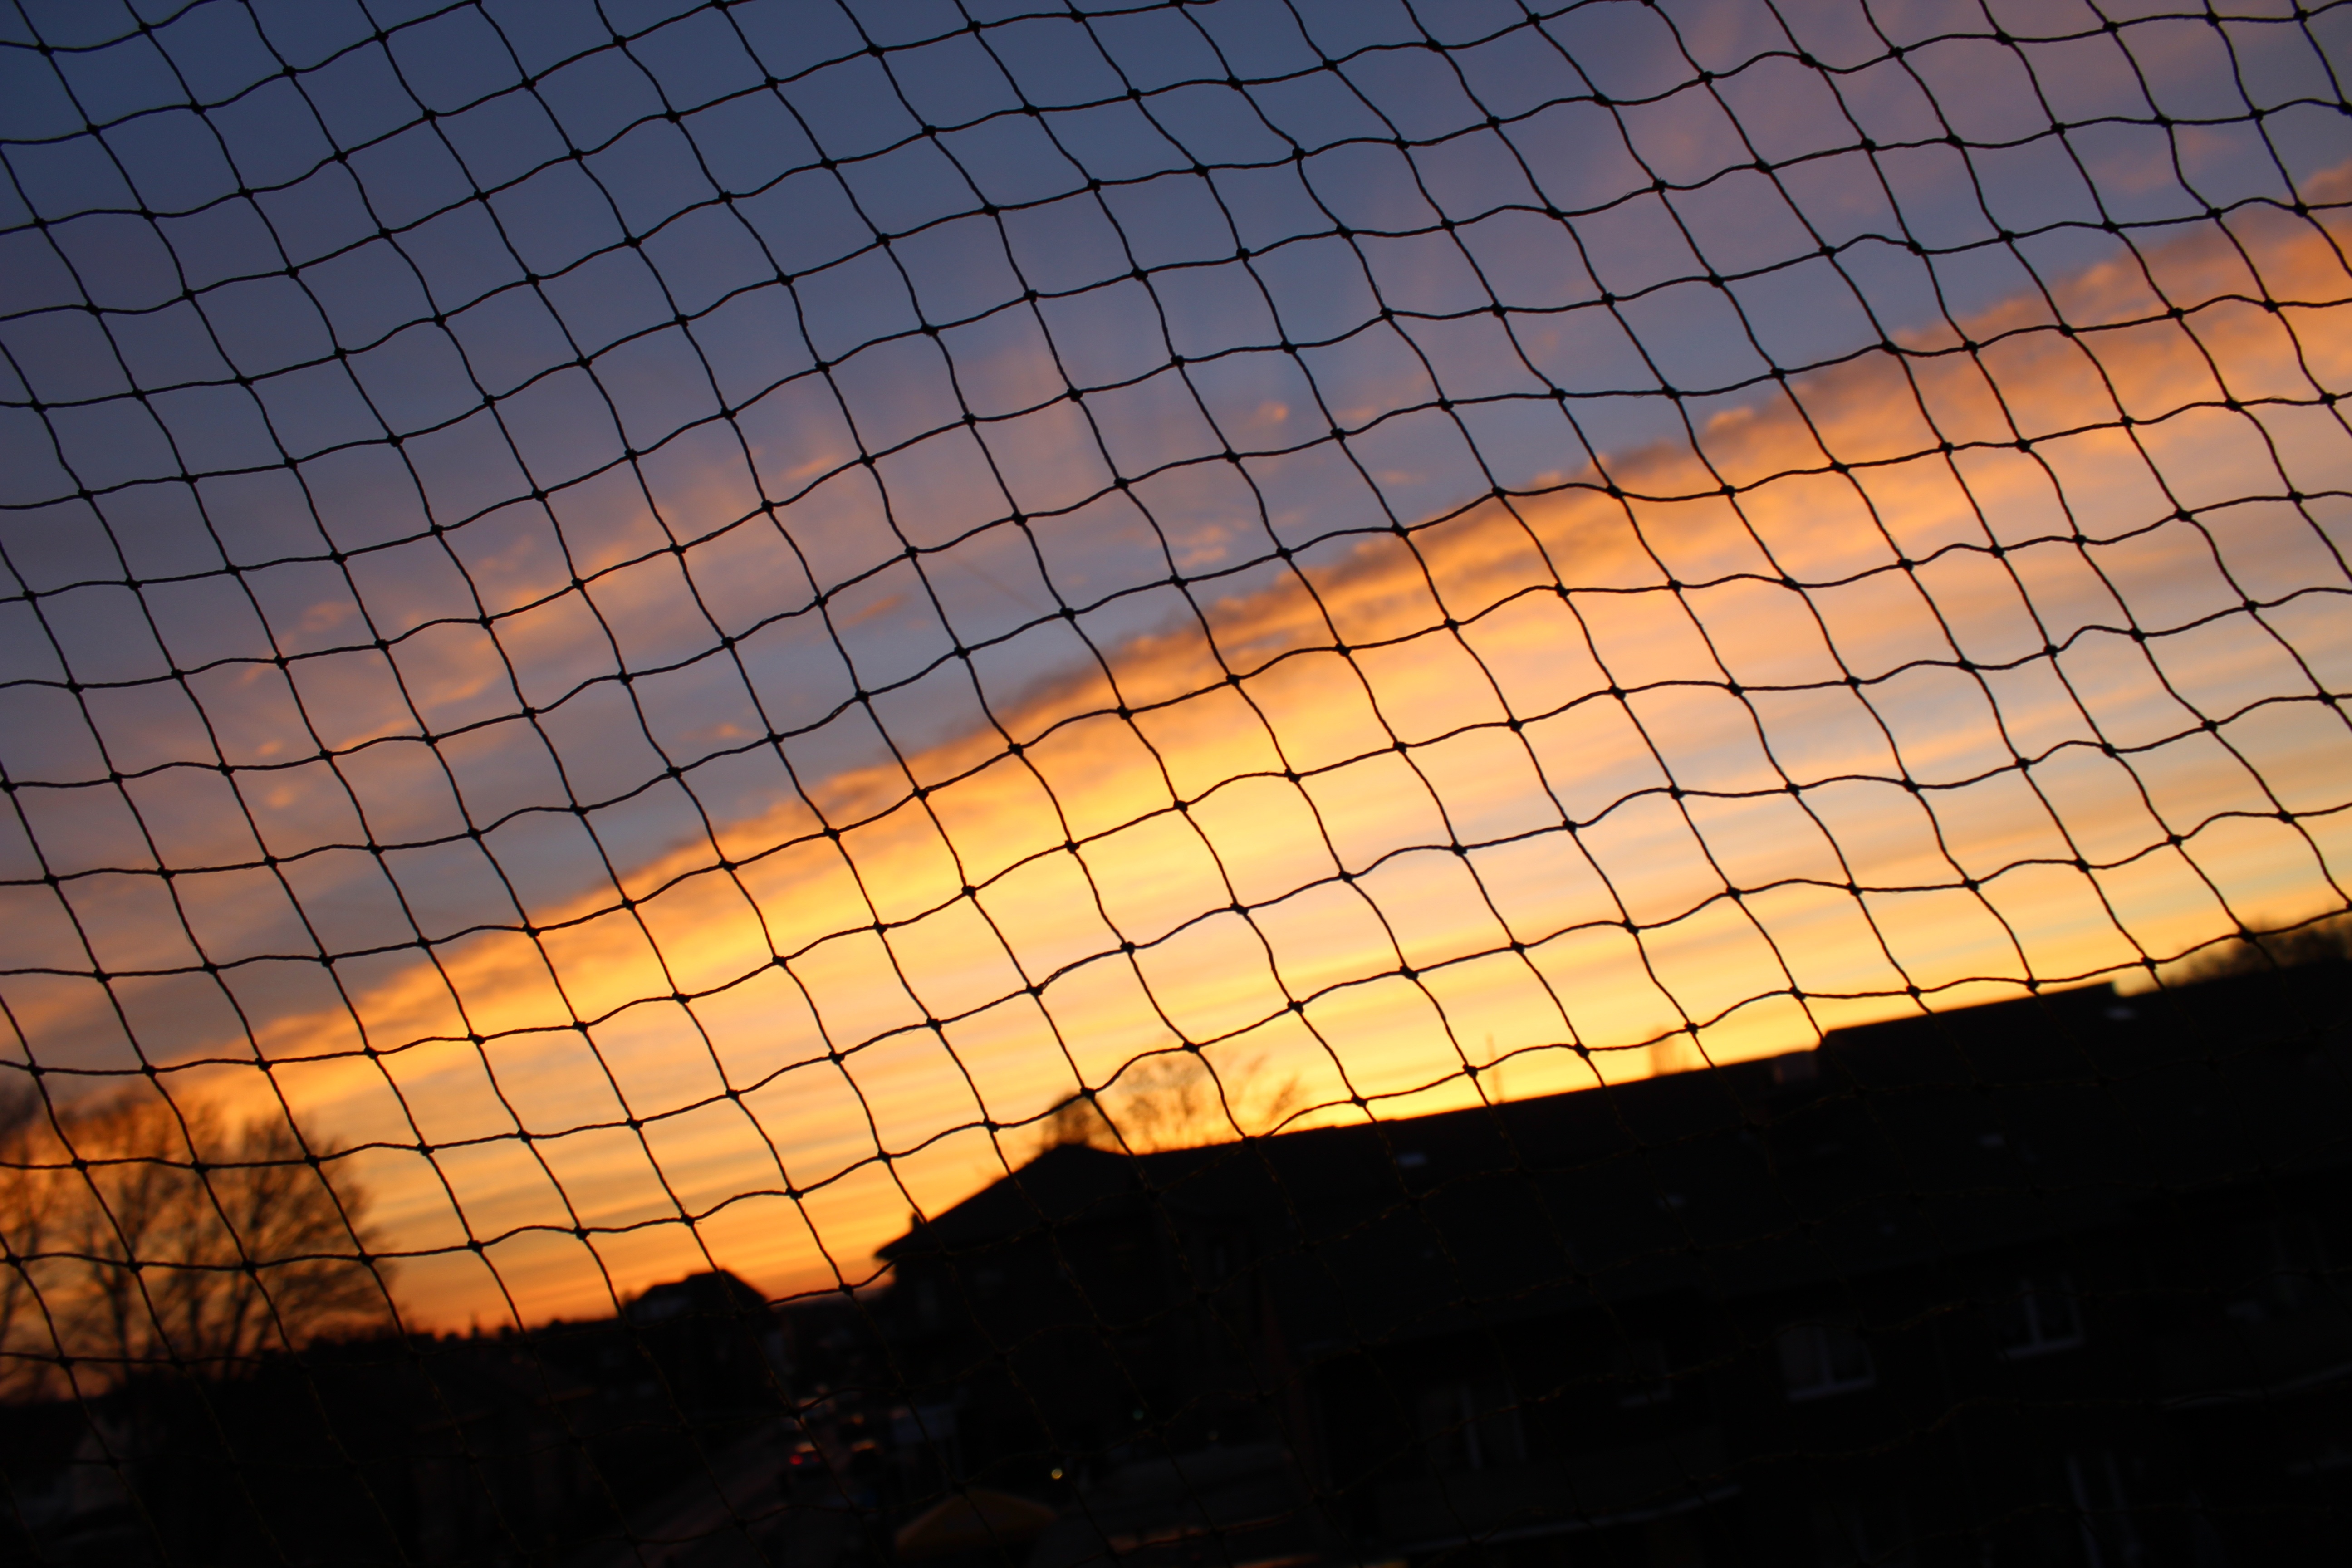
light, sky, sun, sunset, night, photography, sunlight, dusk, evening, line, reflection, color, romance, lighting, clouds, shape, abendstimmung, bergheim, atmosphere of earth